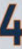
Number: 4